Dunedin Railways

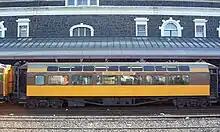
In-house built panorama car at Dunedin Railway Station.

All trains include some of Dunedin Railways five former New Zealand Railways wooden-clad carriages. These cars are known as ""Scarrett"'" heritage carriages and were built between 1912 and 1923 with open platform ends, gangways and 37 seats. Dunedin Railways has started retiring these carriages largely to provide bogies for their carriage stock, which did not have their own bogies when they were purchased. Two of the 47-foot cars have been sold, while two were scrapped circa 1978. One carriage, A 1254, is owned by the Ocean Beach Railway (OBR) and is leased to Dunedin Railways. This carriage will be returned to the OBR at the conclusion of its lease.